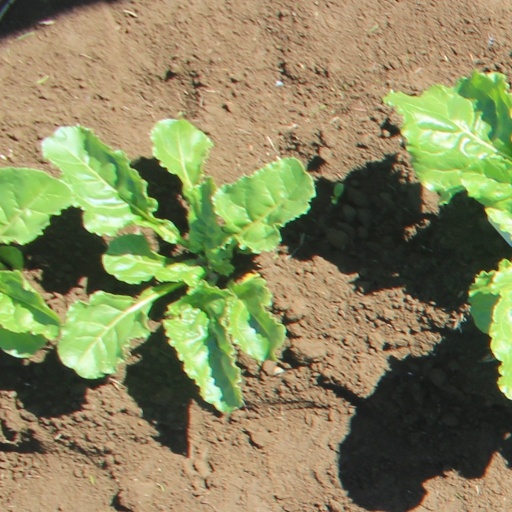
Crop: sugar beet